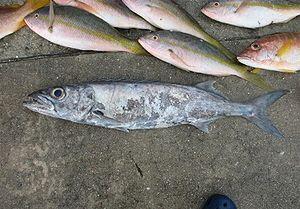
Les Gempylidae forment une famille de poissons abyssaux de l'ordre des Perciformes.